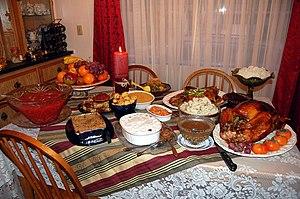
Le dîner de Thanksgiving, célébré aux États-Unis et au Canada, prend la forme d'un grand repas généralement centré sur une grande dinde rôtie. La plupart des plats traditionnels de la version américaine du dîner de Thanksgiving sont élaborés à partir d'aliments typiques du Nouveau Monde. Selon la tradition, les Amérindiens offraient ces aliments aux Pèlerins.
La cuisine des États-Unis est extrêmement diversifiée et difficile à définir, les États-Unis ayant attiré des immigrants du monde entier, apportant chacun leur culture et leurs goûts culinaires.
Thanksgiving est une fête célébrée aux États-Unis le quatrième jeudi de novembre qui est l'équivalent de la fête de l'action de grâce au Canada qui a lieu en octobre.